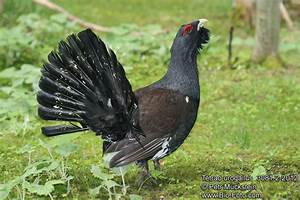
Label: chicken